Blaenau Ffestiniog passenger stations

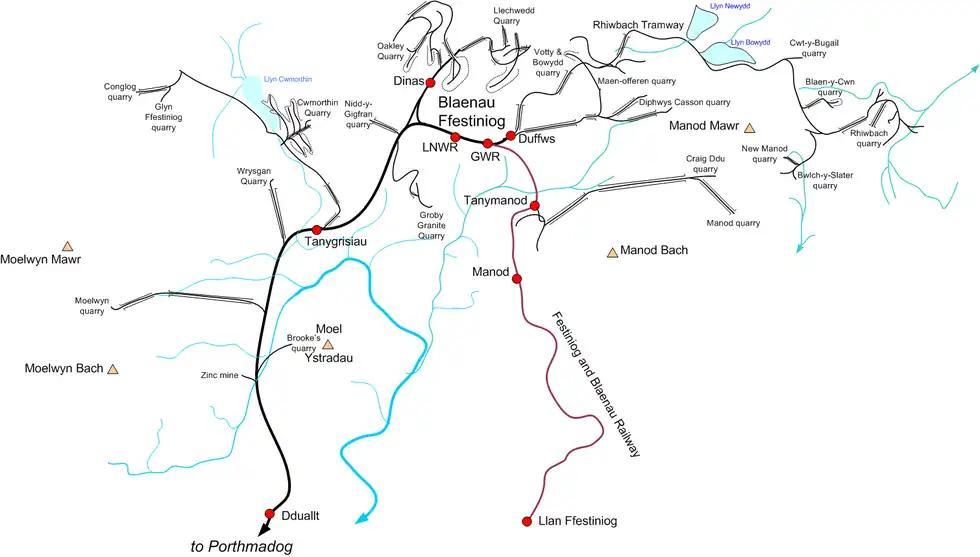
Map of the railways, railway stations, and slate quarries around Blaenau Ffestiniog

North west Wales experienced a slate boom in the first half of the nineteenth century. Three sites stood out as experiencing the most explosive growth: Dinorwic near Llanberis, Penrhyn near Bethesda and Blaenau Ffestiniog.